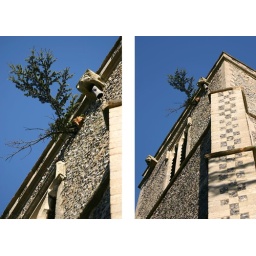
There's a tree in the roof